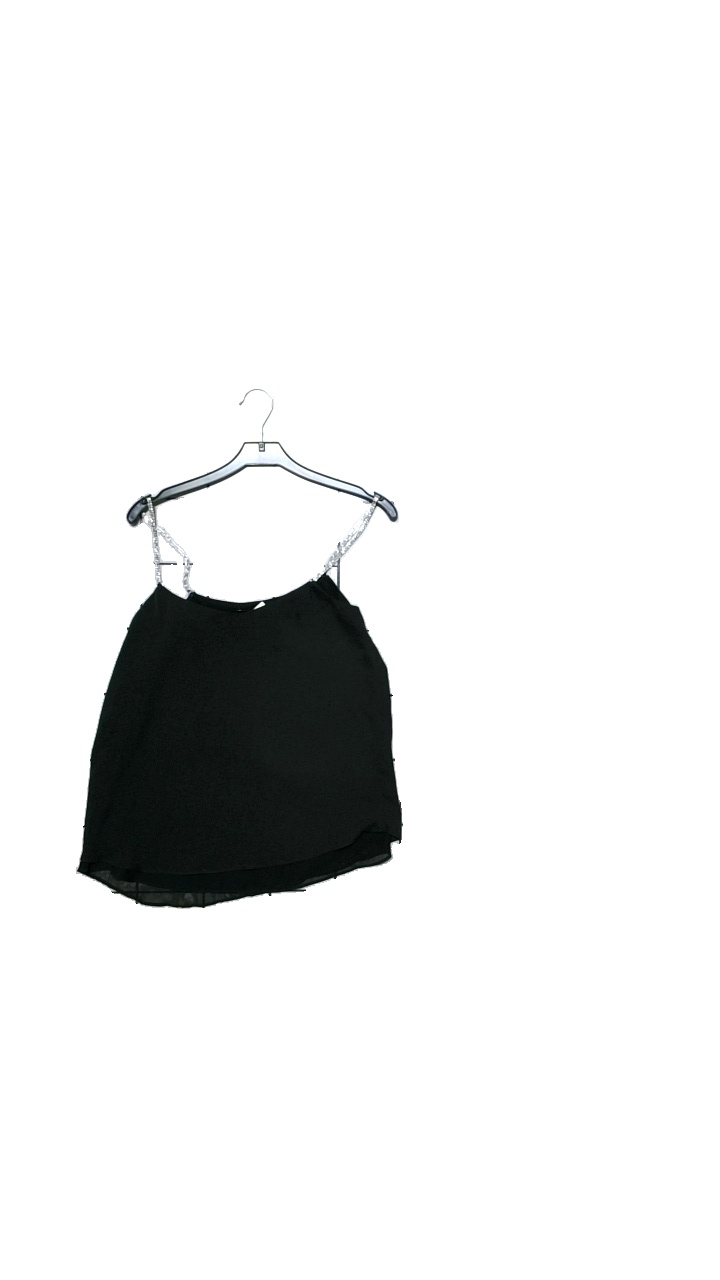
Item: Top (Ladies)
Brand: Kappahl
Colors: Black
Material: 100% polyester
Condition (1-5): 5
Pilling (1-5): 5
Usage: Reuse
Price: <50